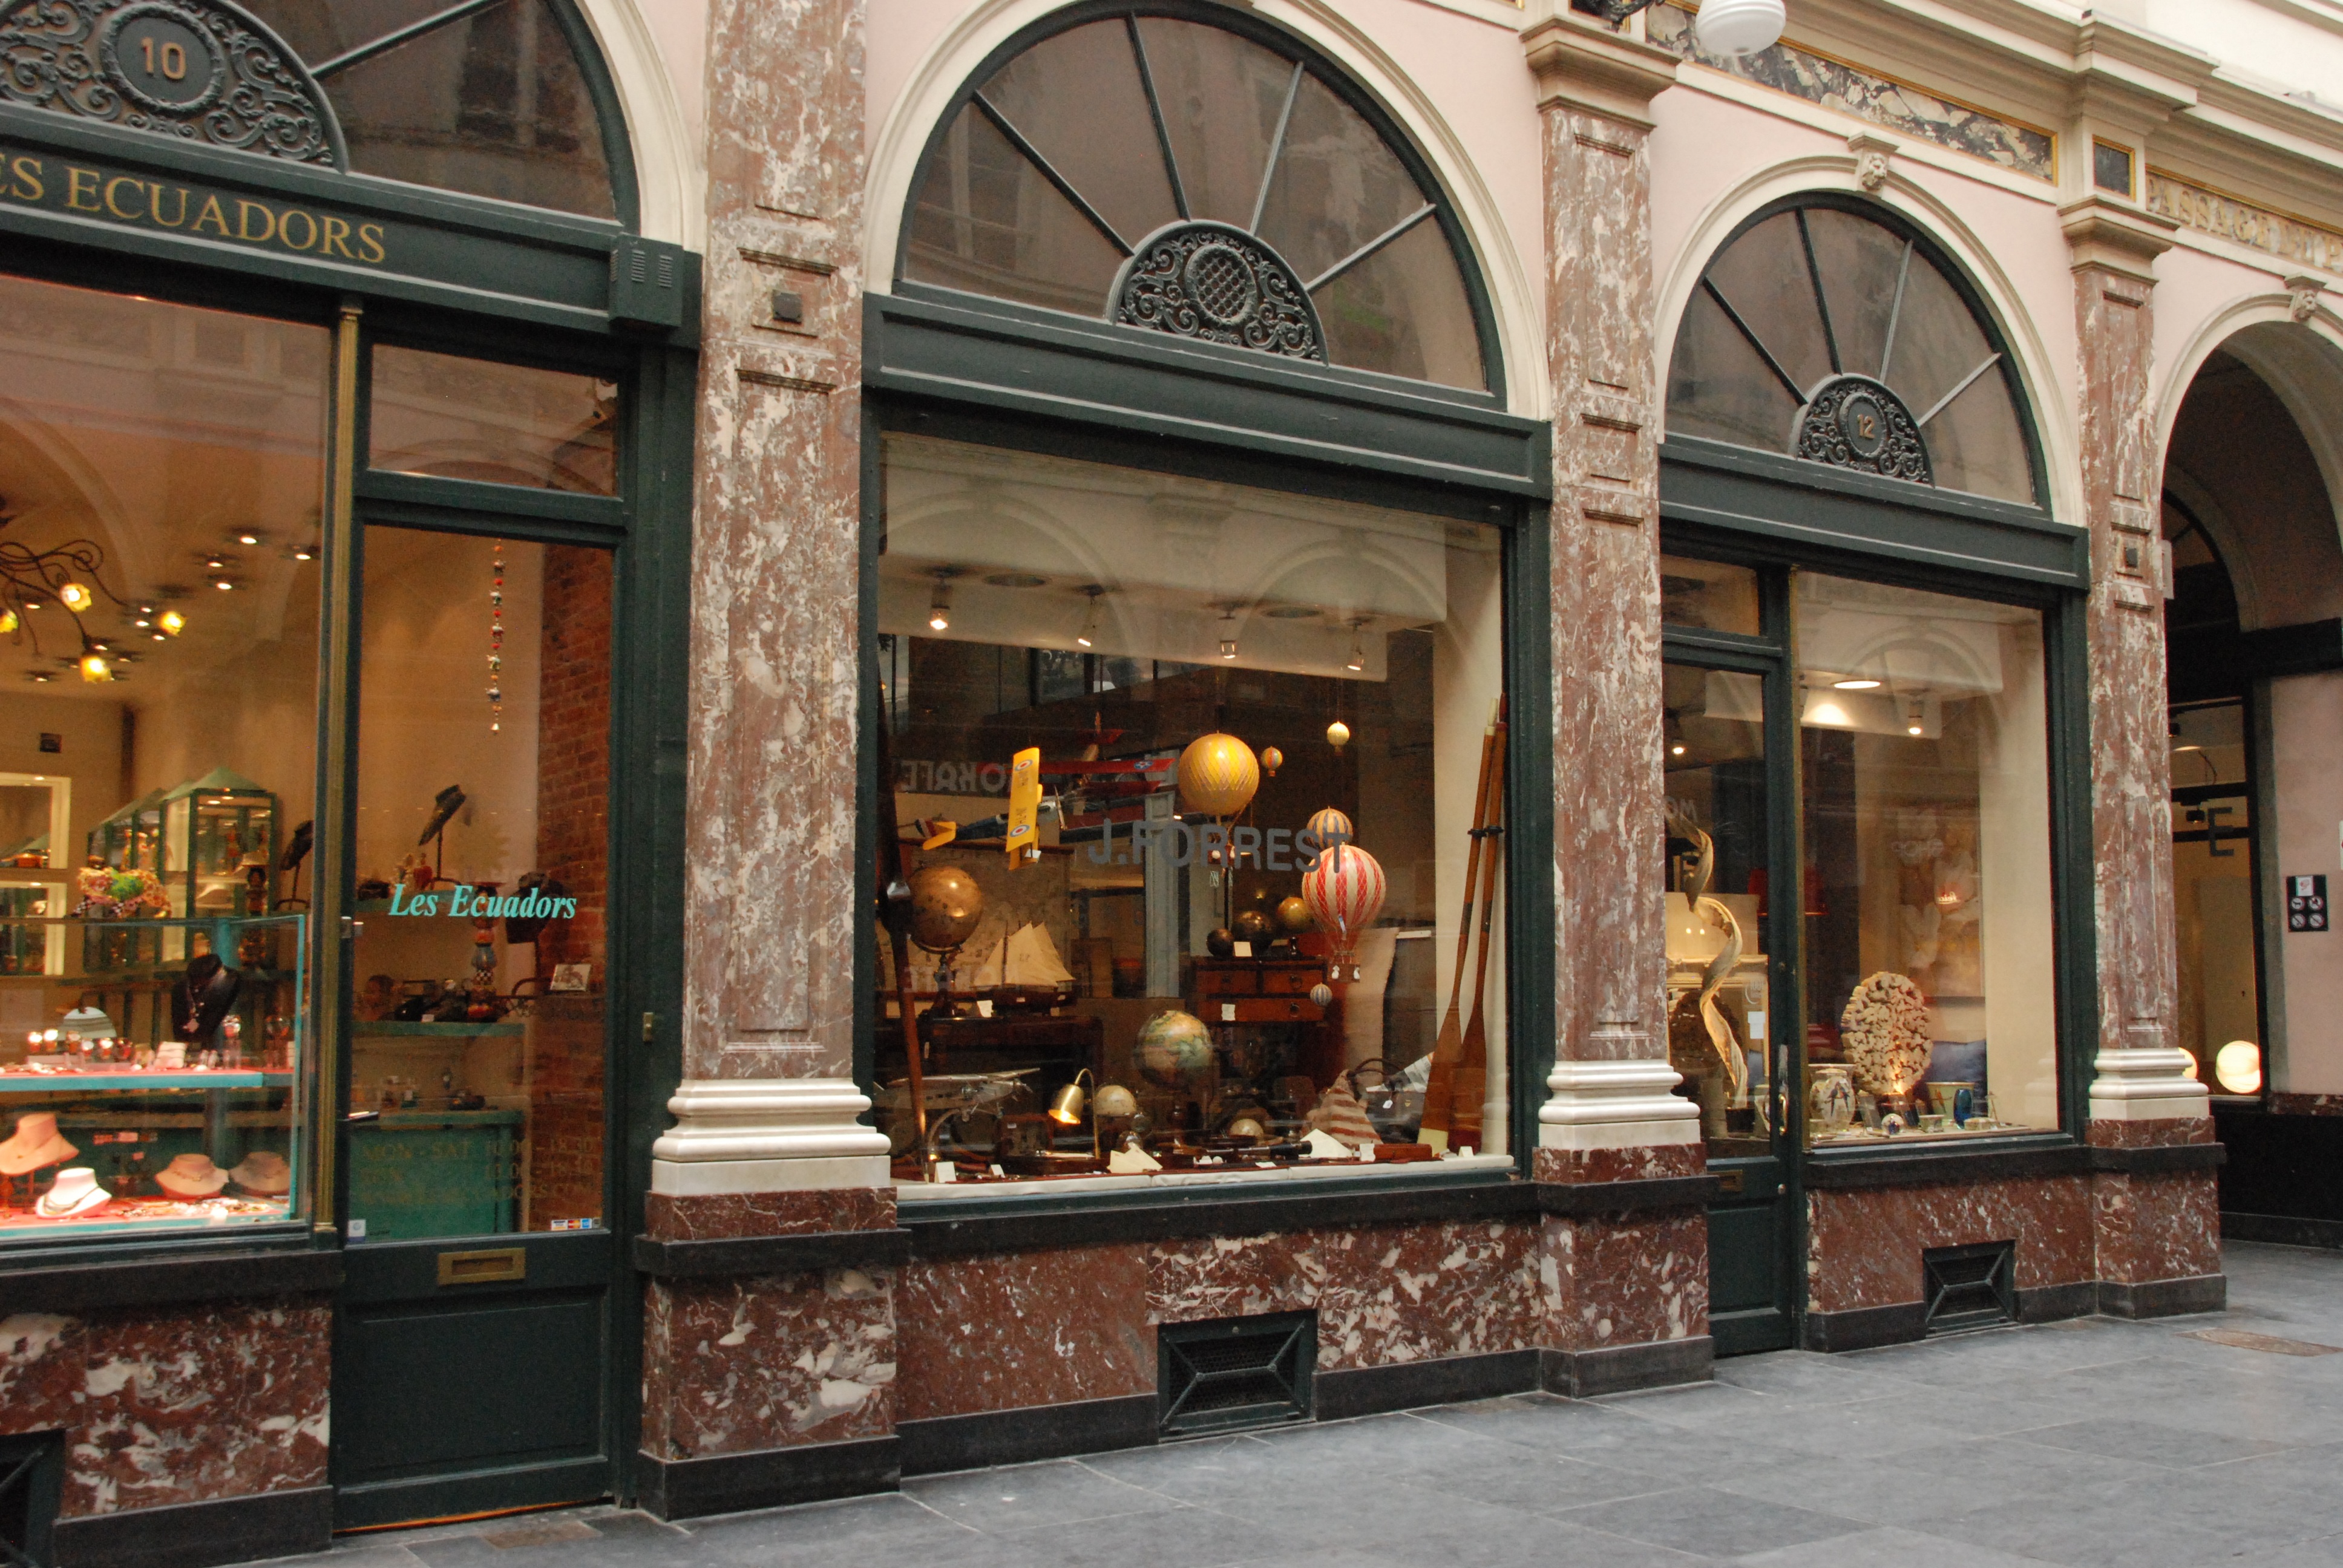
building, shop, facade, shopping, interior design, belgium, boutique, brussels, luxury, gallery, tourist attraction, retail, chic, display window, ancient history